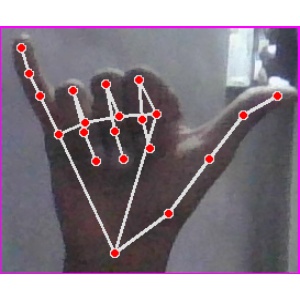
अक्षर: य